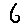
Label: 6